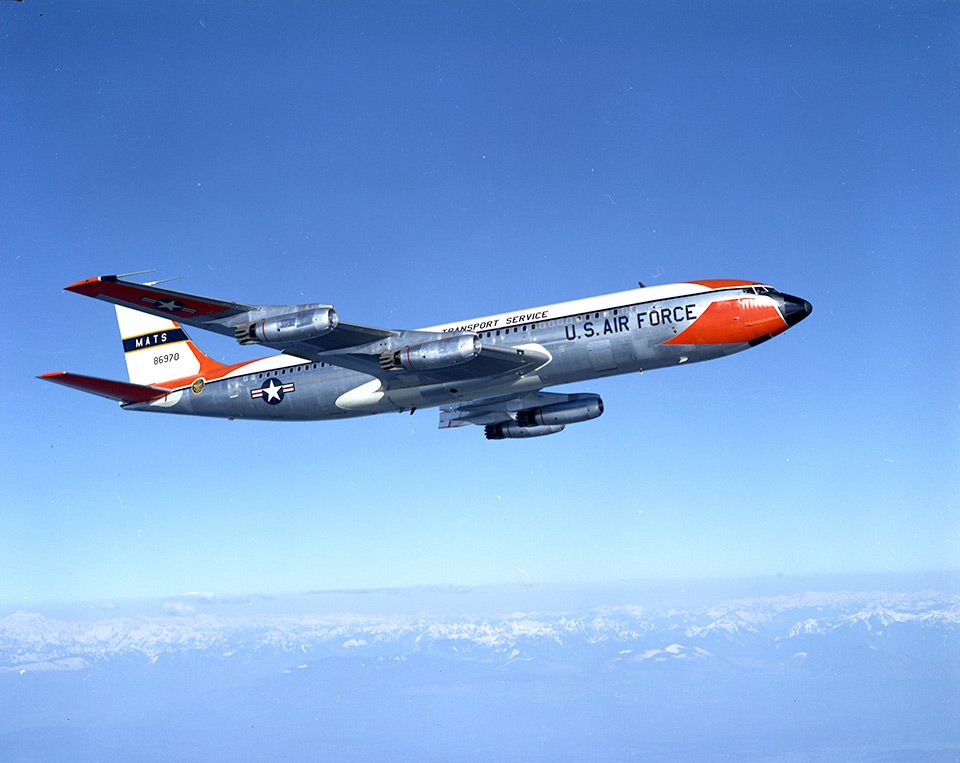
Vehicle type: Planes